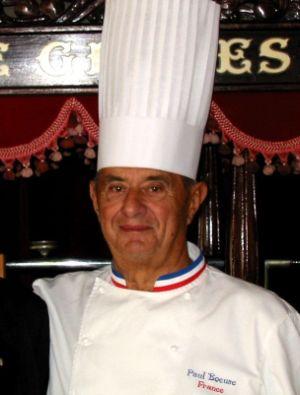
Paul Bocuse à un concours de Cordon Bleu par Marie Thérèse Grappe
Ils sont de Lyon ou ont marqué la ville de leur influence :
La cuisine lyonnaise est une cuisine traditionnelle régionale de la cuisine française. La cuisine lyonnaise, située au carrefour de traditions culinaires régionales, tire depuis des générations le meilleur parti des ressources agricoles des alentours : élevages de la Bresse et du Charolais, gibier de la Dombes, poissons des lacs savoyards, légumes et fruits primeurs de la Drôme, de l'Ardèche et du Forez, vins de Bourgogne, du Beaujolais et de la vallée du Rhône.
La cuisine française fait référence à divers styles gastronomiques dérivés de la tradition française. Elle a évolué au cours des siècles, suivant ainsi les changements sociaux et politiques du pays. Le Moyen Âge a vu le développement de somptueux banquets qui ont porté la gastronomie française à un niveau supérieur, avec une nourriture décorée et fortement assaisonnée par des chefs tel Guillaume Tirel. Au XVIIᵉ siècle, les habitudes ont changé, avec une utilisation moins systématique des épices et avec le développement de l'utilisation des herbes aromatiques et de techniques raffinées, initiées par François Pierre de La Varenne et par d'autres dignitaires de Napoléon Bonaparte, comme Marie-Antoine Carême.
La soupe aux truffes noires VGE, ou soupe Élysée, est une spécialité culinaire créée en 1975 par le chef Paul Bocuse, et dédiée au président de la République française Valéry Giscard d'Estaing.